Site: brandenburg
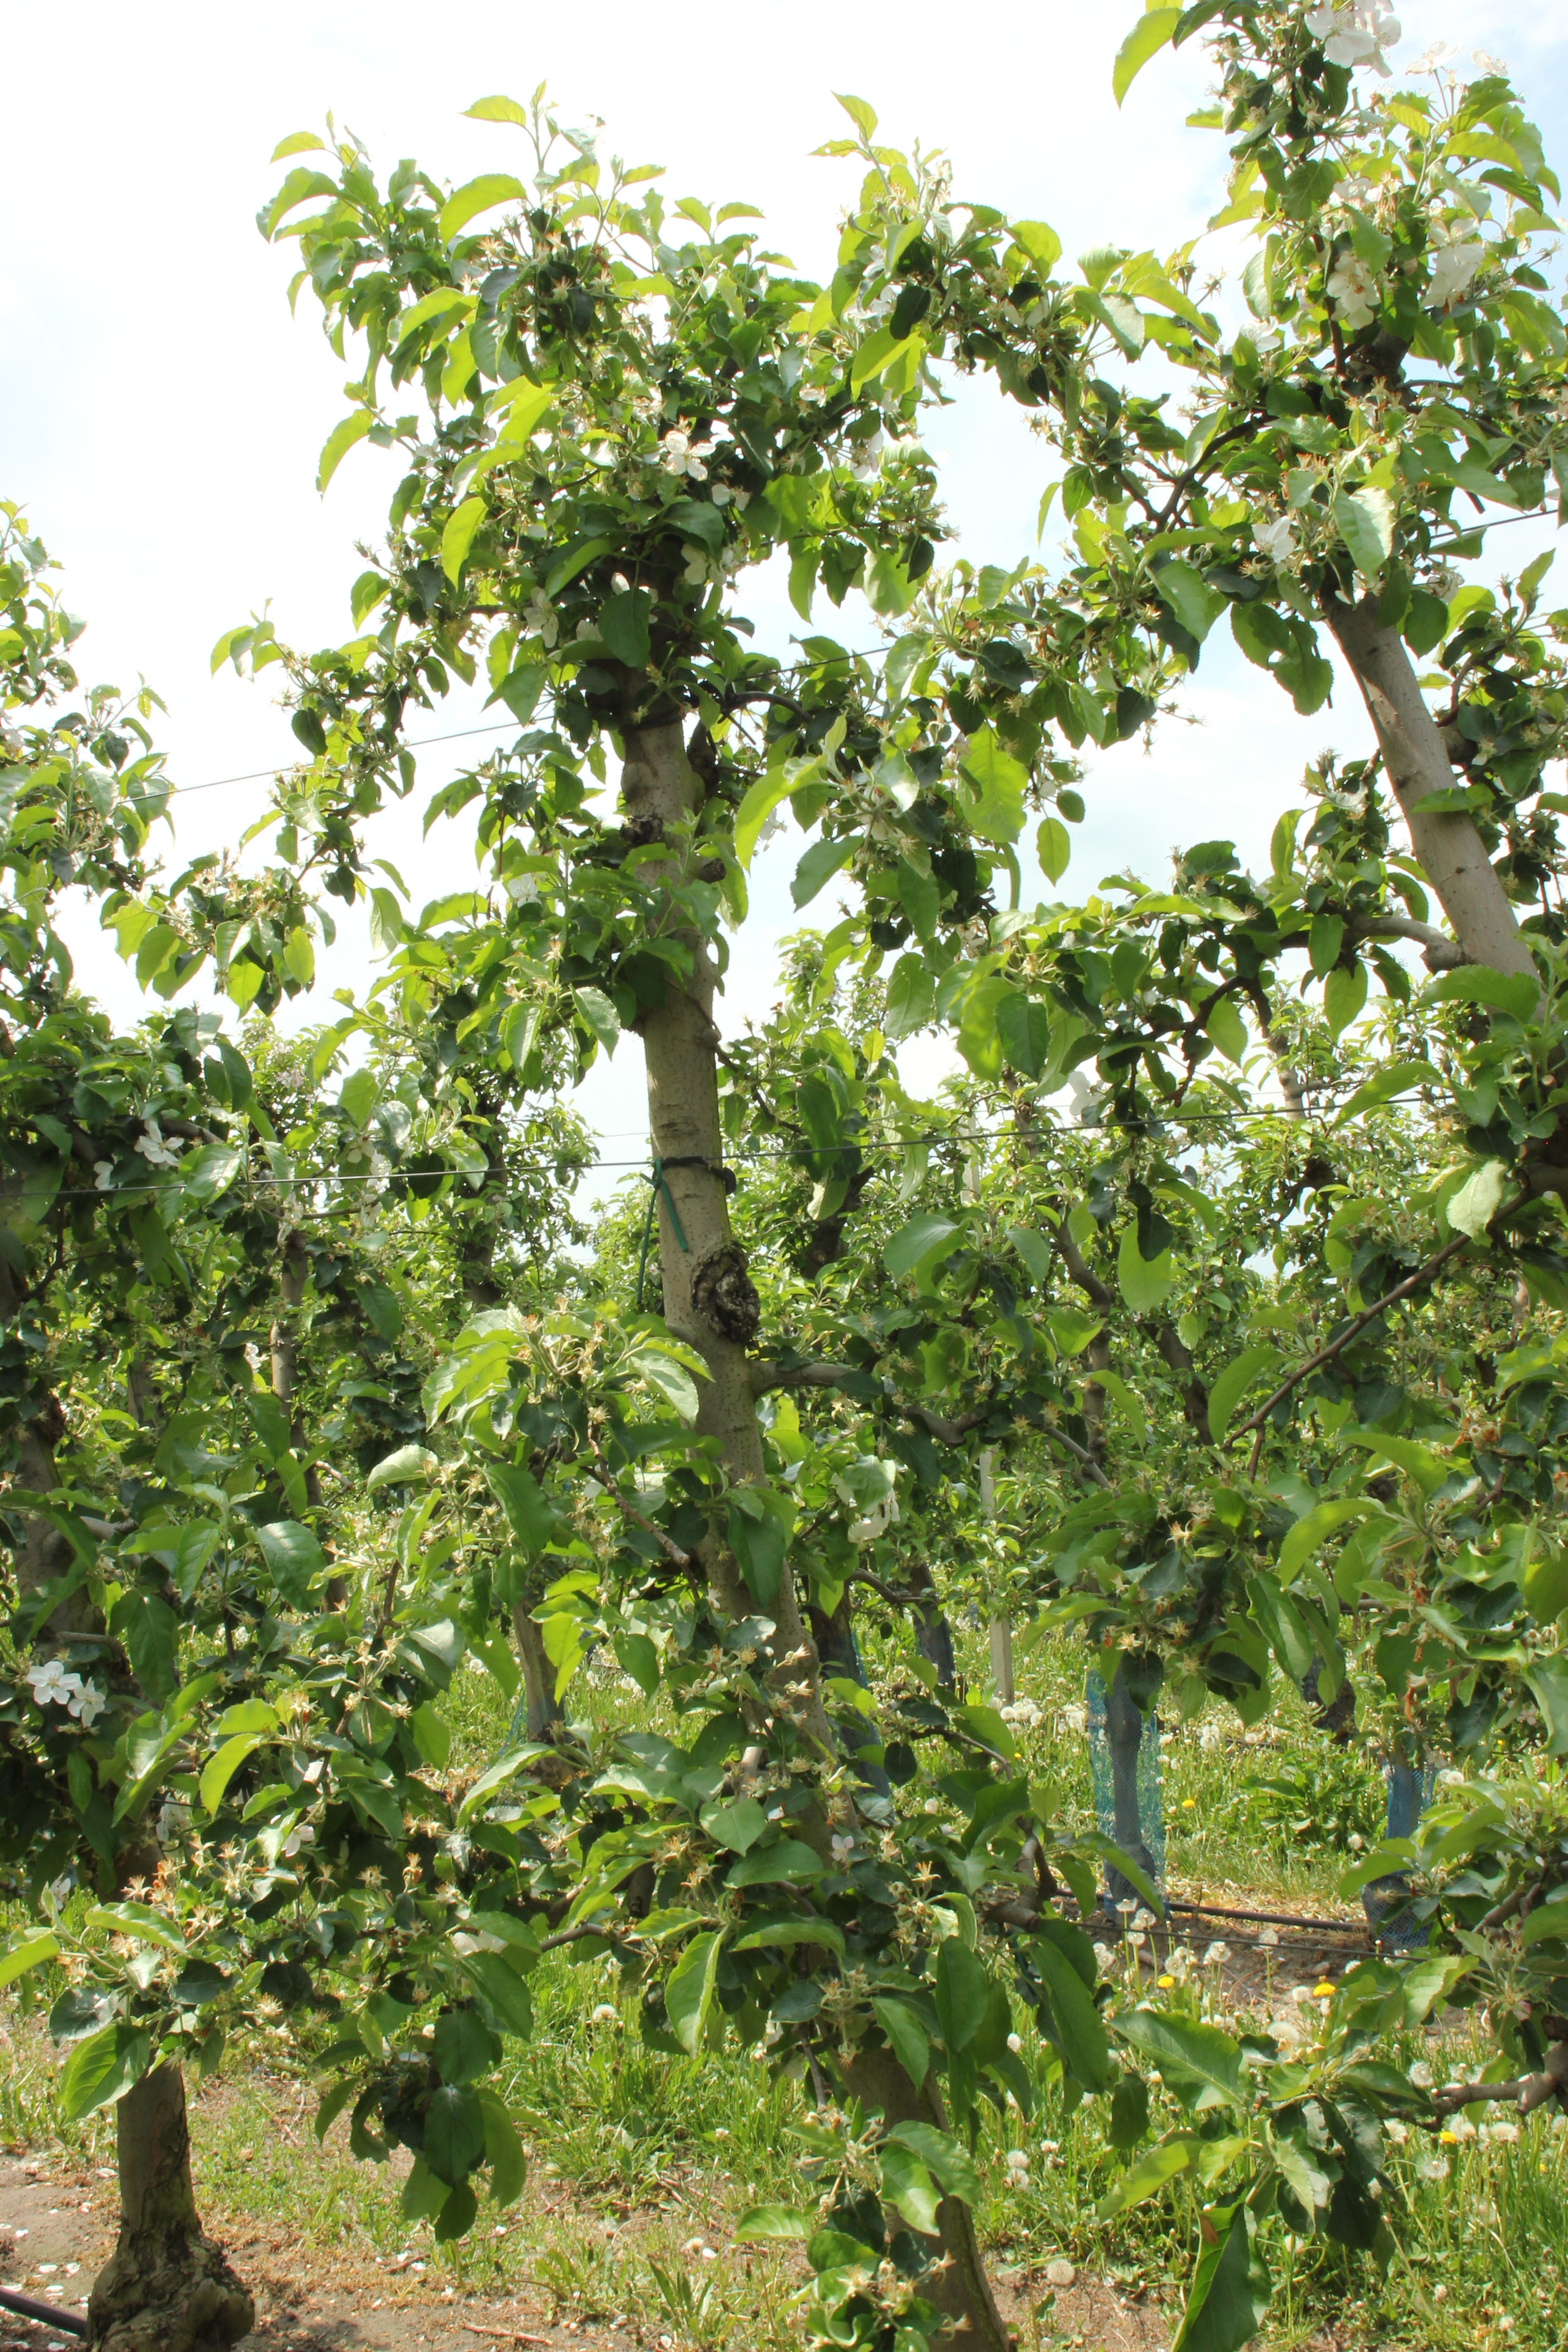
Growth stage (BBCH 67): Flowering